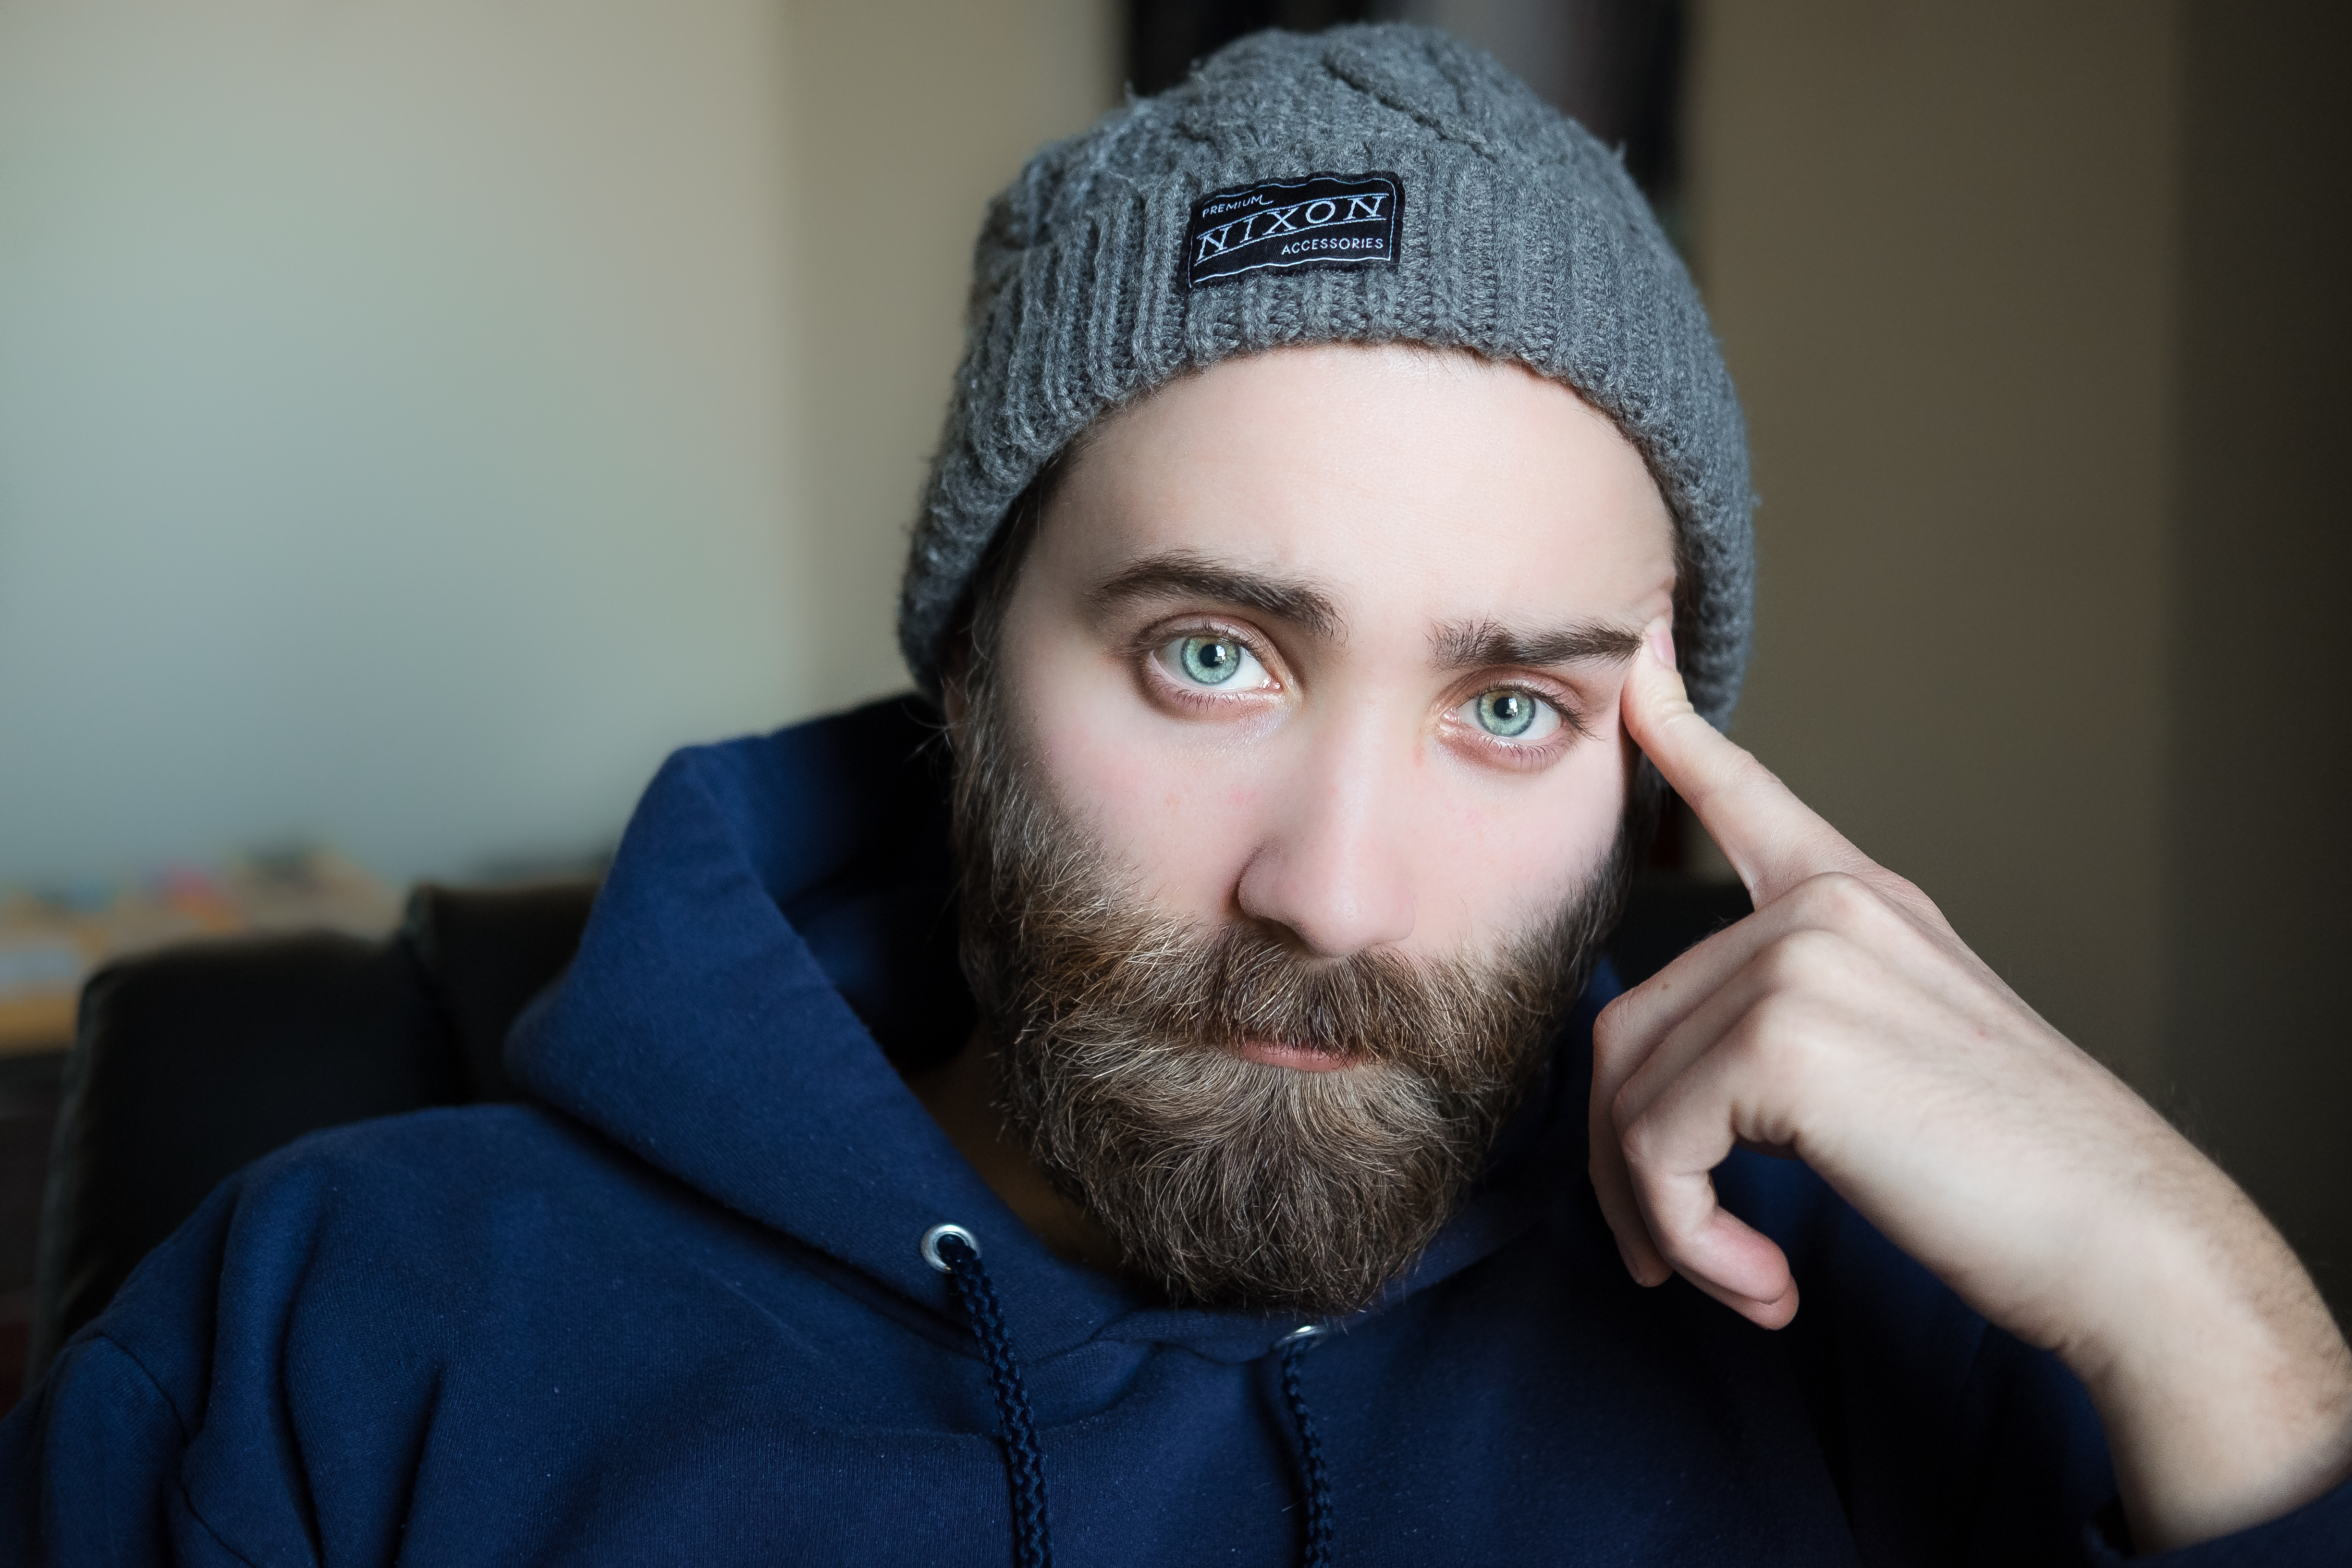
man, person, hair, photography, male, portrait, hat, blue, clothing, black, hairstyle, beard, face, glasses, cap, head, moustache, facial hair